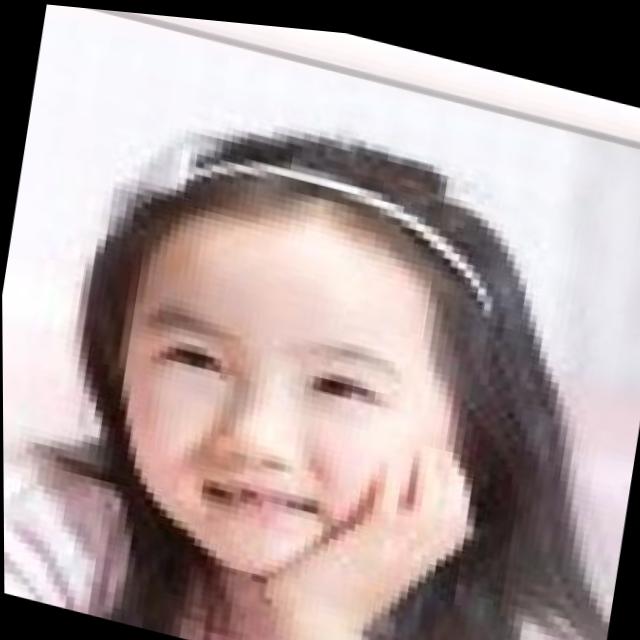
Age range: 0-12